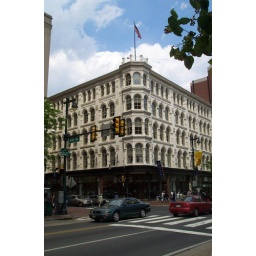
Mixed-use building at 8th Street and Market Street in Downtown Philadelphia (Ross Dress for Less on ground floor)